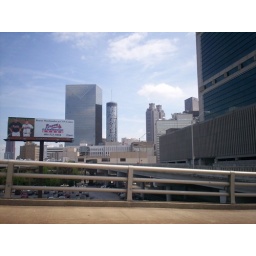
View from the Interstate. Look at the missing windows on the tower in the rear.